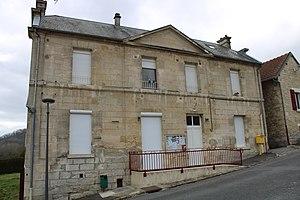
La mairie
Celles-sur-Aisne est une commune française située dans le département de l'Aisne, en région Hauts-de-France.